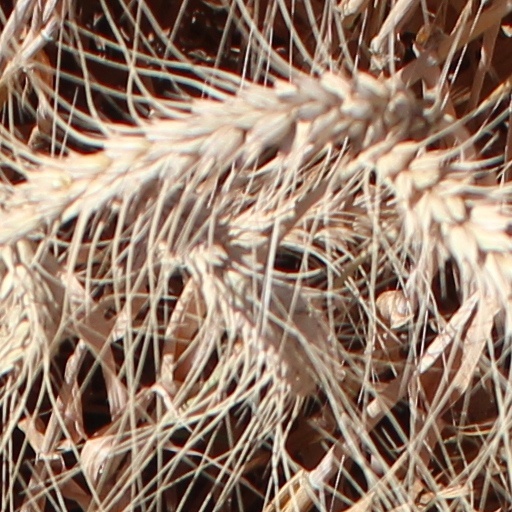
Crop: wheat